Mike Perry (fighter)

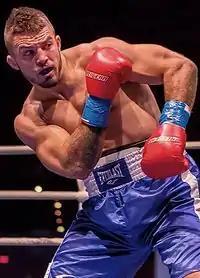
Mike Perry in his boxing debut against Kenneth McNeil at the "Island Fights 33" in Pensacola, Florida in March 2015

Perry made his UFC debut on short notice against Lim Hyun-gyu on August 20, 2016, at UFC 202, after Sultan Aliev pulled out due to injury. At the official weigh-ins, Perry faked a handshake with Lim then put his hands up yelling to Lim, "You thought you had a friend, boy!" before screaming at his opponent. He defeated Lim via TKO in the first round after Perry dropped him twice with right hands, dropped him again with a left hook and then followed up with ground and pound before the referee jumped in to stop the fight.